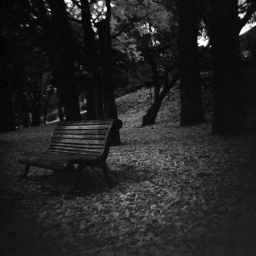
The chair is surrounded by yellow leaves of ginkgo. I feel the winter has been coming.